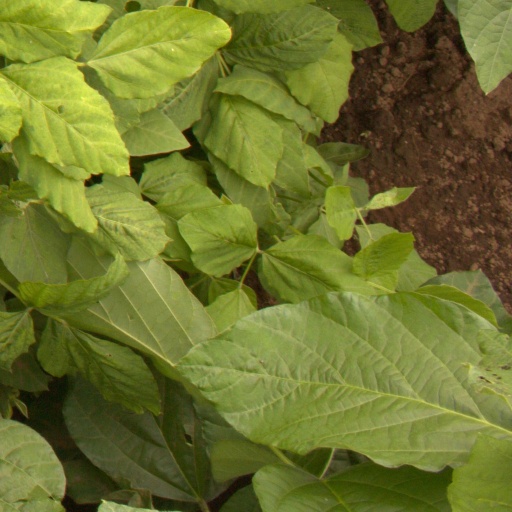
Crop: soybean